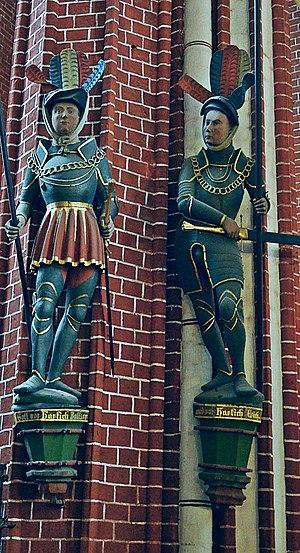
Balthazar de Mecklembourg fut coadjuteur du Diocèse d'Hildesheim entre 1471 et 1474 puis administrateur apostolique de l'évêché de Schwerin entre 1474 et 1479 et enfin corégent du duché de Mecklembourg de 1480 à sa mort.